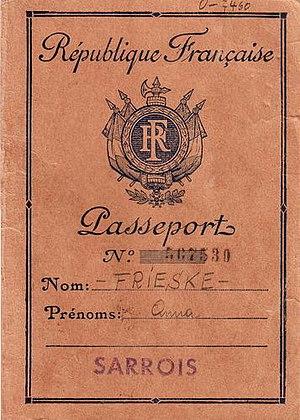
Passeport émis pour les Sarrois à l'époque du Protectorat de Sarre (1946–1957)
Les passeports français sont les passeports délivrés aux citoyens français pour les voyages internationaux. Mis à part une indication sur la citoyenneté française, il est utilisé dans les ambassades et consulats français pour vérifier les identités des citoyens français en France et pour les aider quand ils sont hors de France.
Le parlement du Territoire de Sarre vote le 15 juillet 1948 en vertu de l'article 66 §2 de la Constitution sarroise une loi sur la nationalité en vertu de laquelle les Sarrois bénéficient de la nationalité sarroise tandis que le reste de la population, y compris les Allemands, sont considérés comme étant de nationalité étrangère.